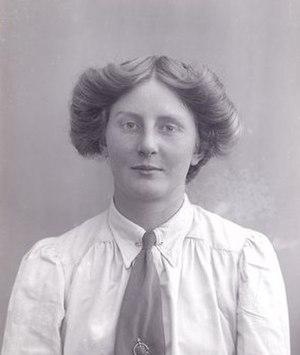
Charlotte « Charlie » Marsh, née à Alnmouth le 3 mars 1887 et morte à Wimbledon le 21 avril 1961, est une suffragette britannique. Elle est organisatrice de la Women's Social and Political Union.